Describe the emotion expressed in this image:  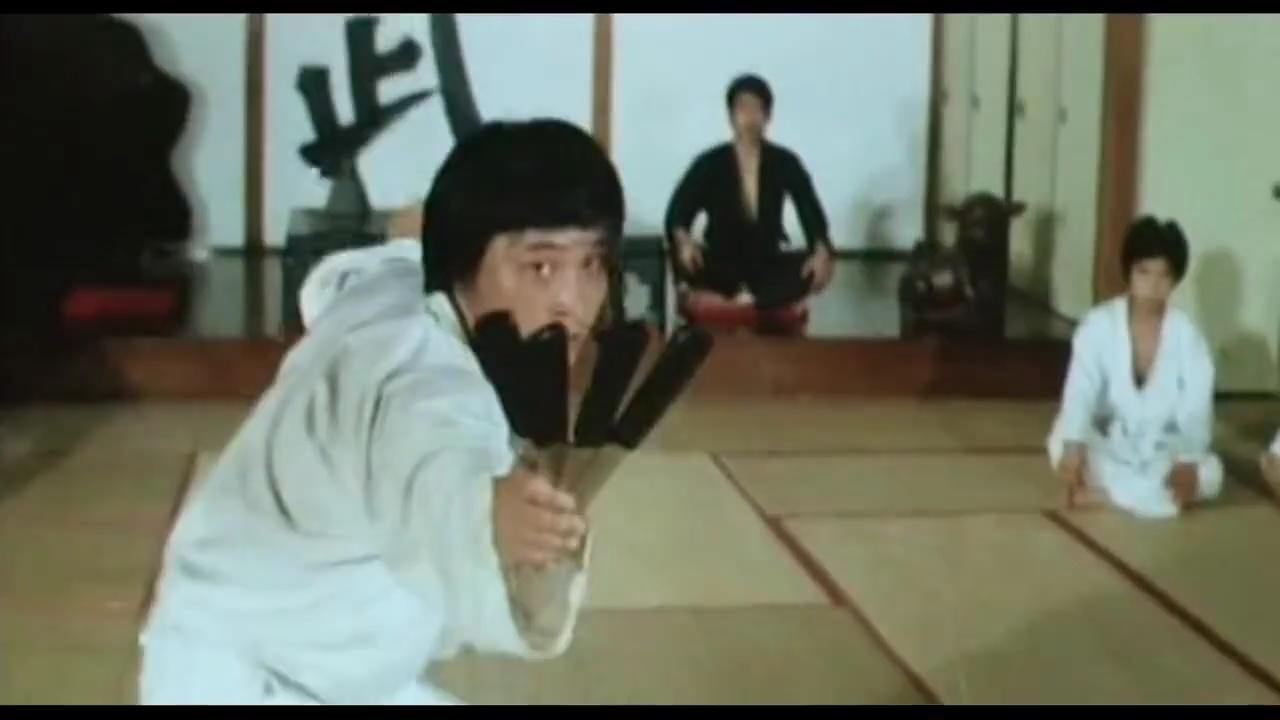
This person displays Pain, valence and arousal with low intensity.